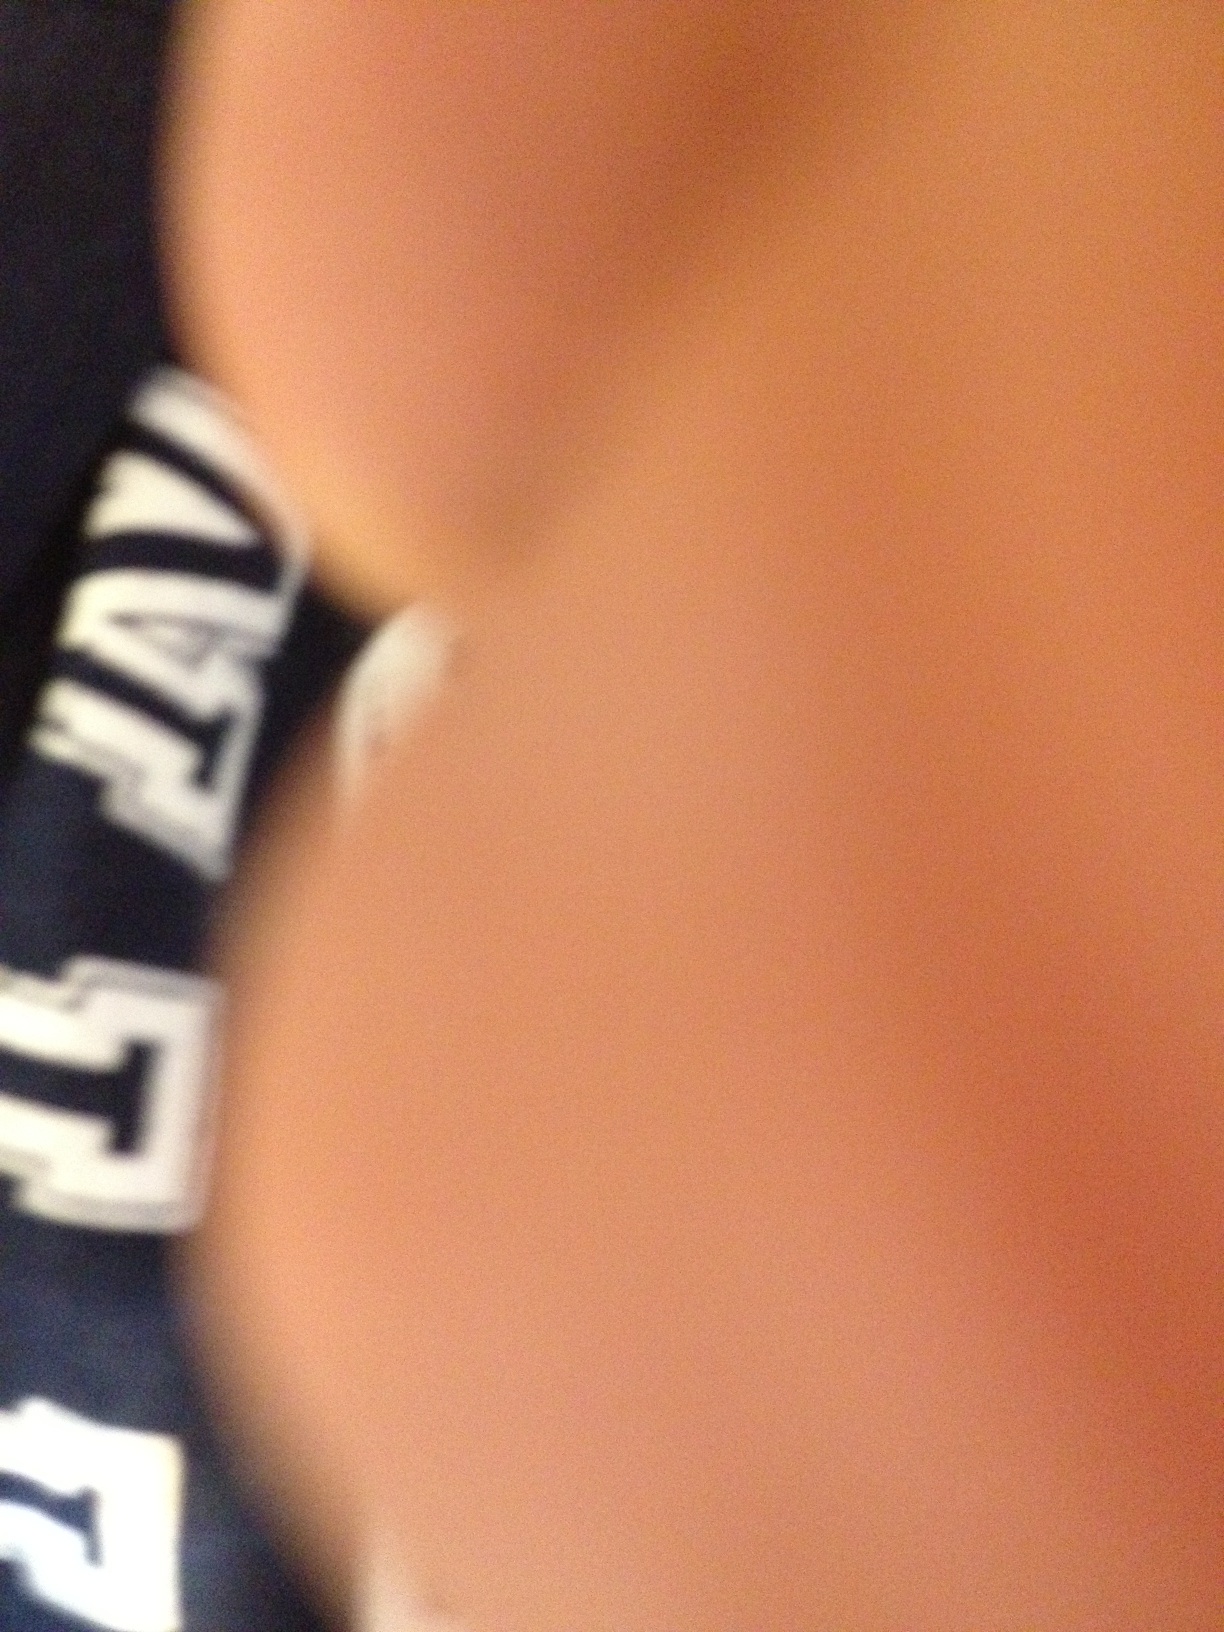Question: What is this?
Answer: unanswerable